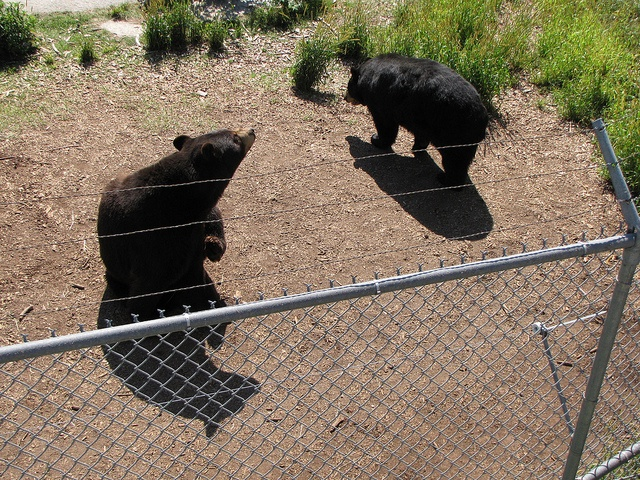
Two bears playing together inside a fence.
Two bears are in an enclosure with a metal fence topped with barbed wire.
two bears in an orphanage moving against each other
Two bears in a field behind a tall fence with wire on top.
A couple of black bears playing behind a fence.